M1919 Browning machine gun

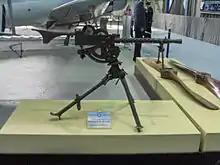
M1919A6 mounted on the tripod for an M1917

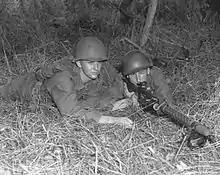
M1919A6 mounted on its bipod

The original M1919 was designed for use with tanks. The water-cooled M1917 was inappropriate due to weight and the vulnerability of the water jacket. Browning modified the M1917 to be air-cooled by making changes that included dropping the water jacket and using a heavier barrel.